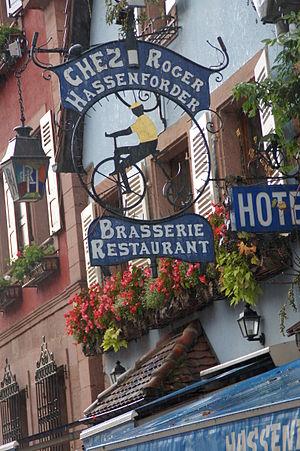
Enseigne de l'hotel restaurant Hassenforder à kaysersberg
Roger Hassenforder est un coureur cycliste français né le 23 juillet 1930 à Sausheim.